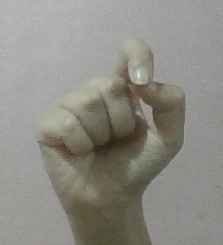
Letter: fa